Augustus Post

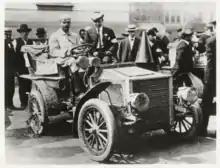
Augustus Post driving his White Steamer in 1905 Glidden Auto Tour

Post was a lifelong advocate for improved auto safety and the creation and maintenance of an extensive U.S. highway system.